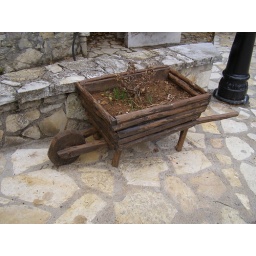
Unusual flower pot in Sitaina, Parnonas